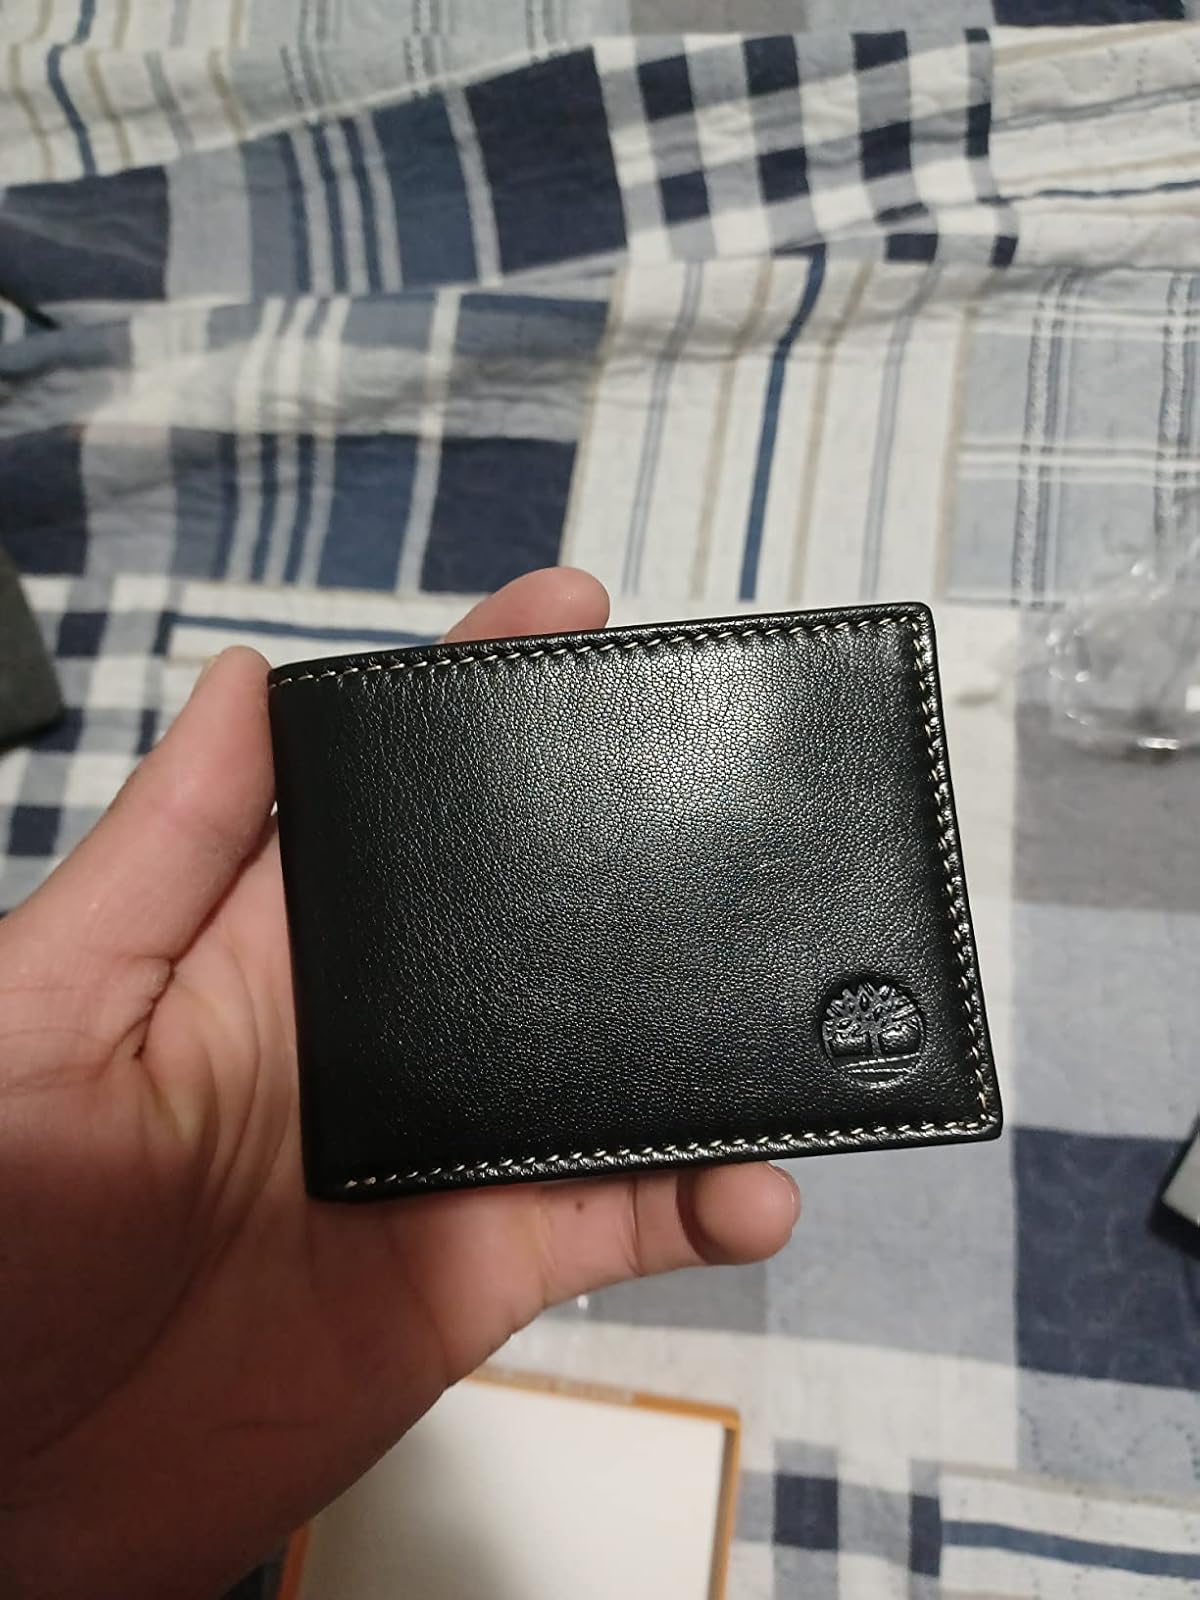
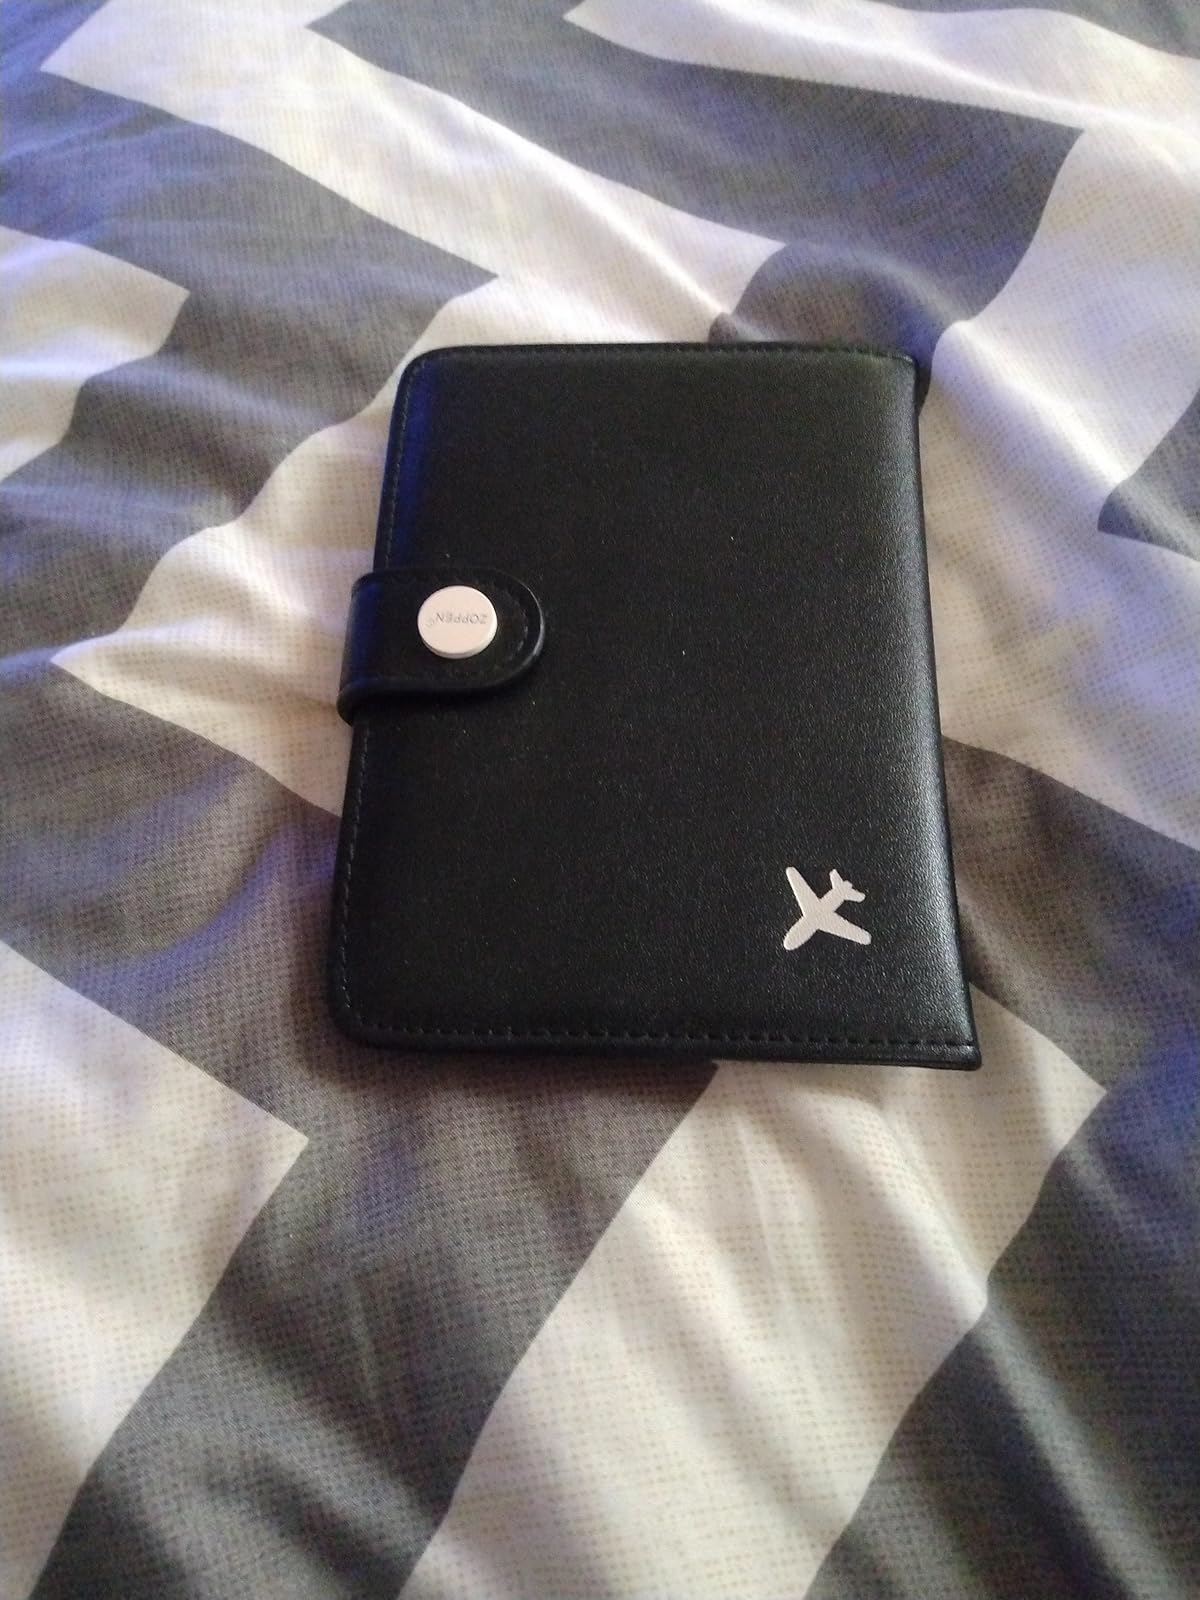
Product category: accessories_wallet
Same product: no